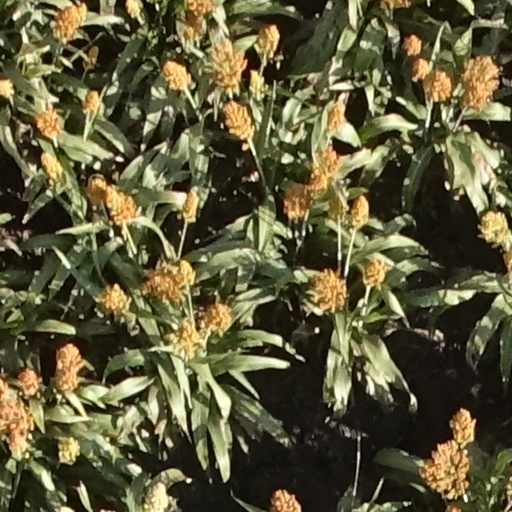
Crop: sorghum